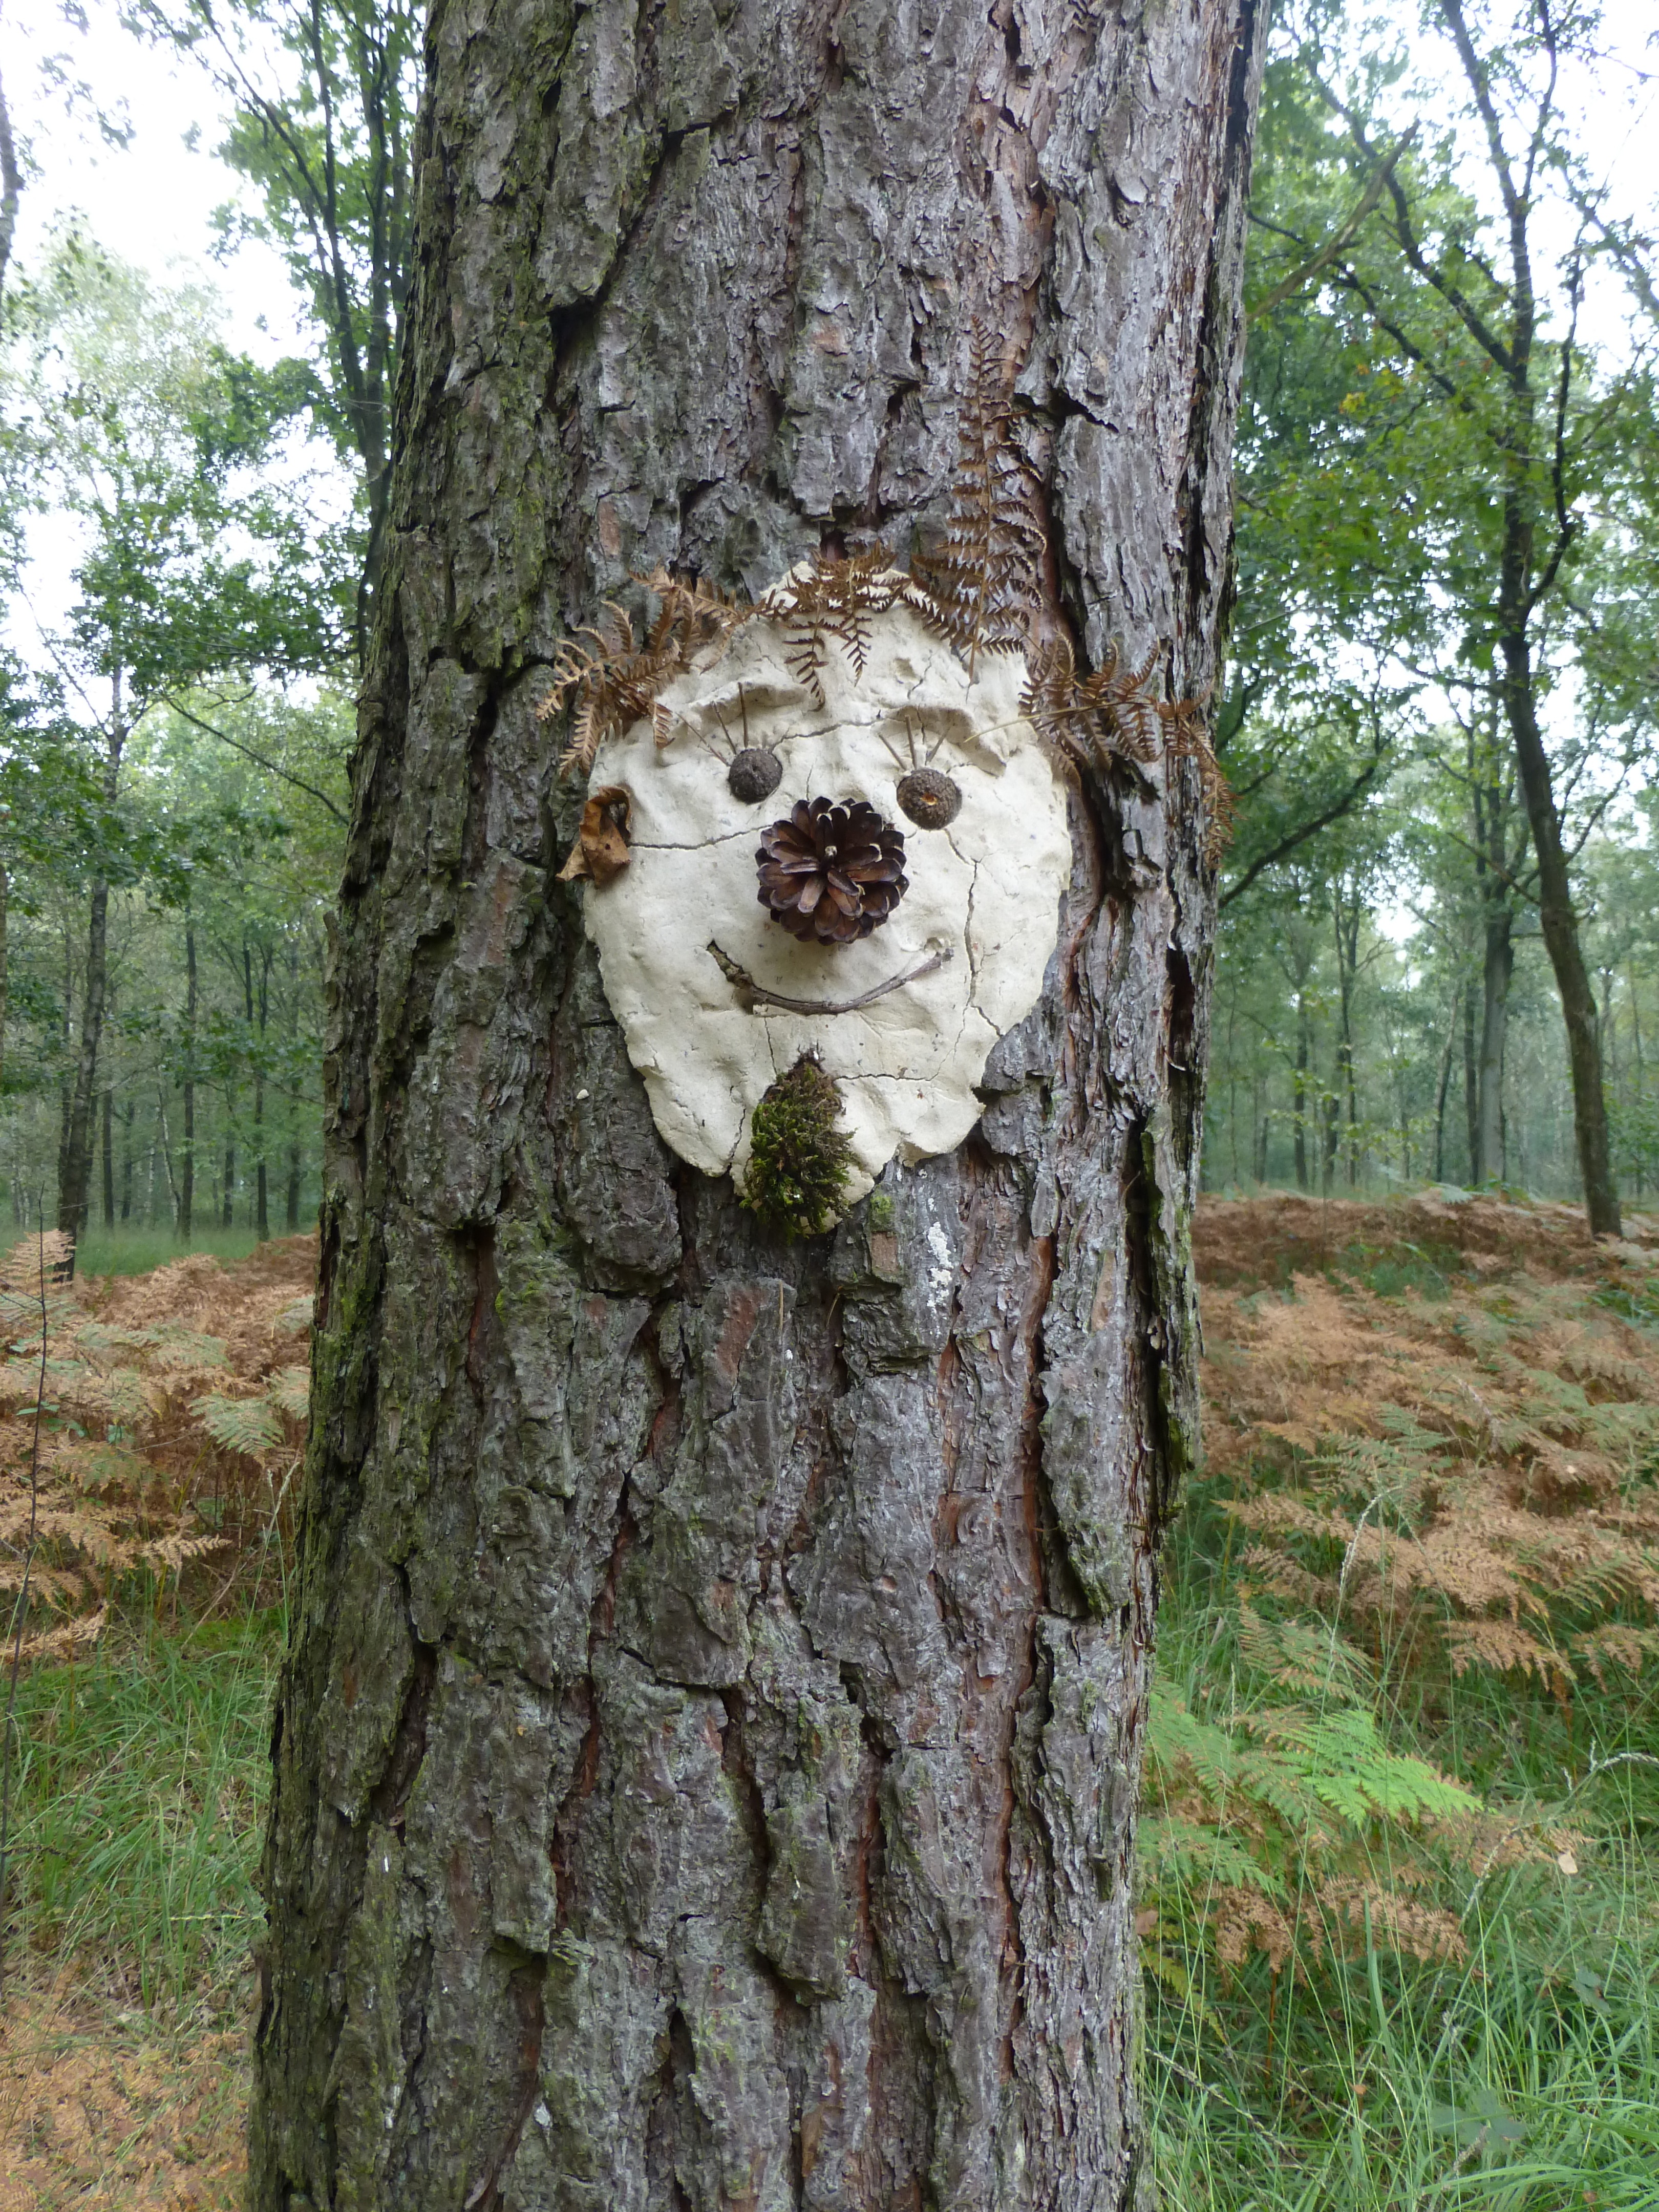
tree, forest, plant, flower, trunk, bark, pine, face, sculpture, art, funny, woodland, tree face, tree spirit, woody plant